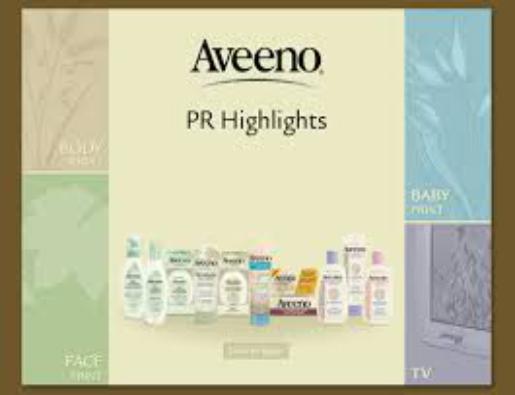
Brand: Aveeno
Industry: Necessities